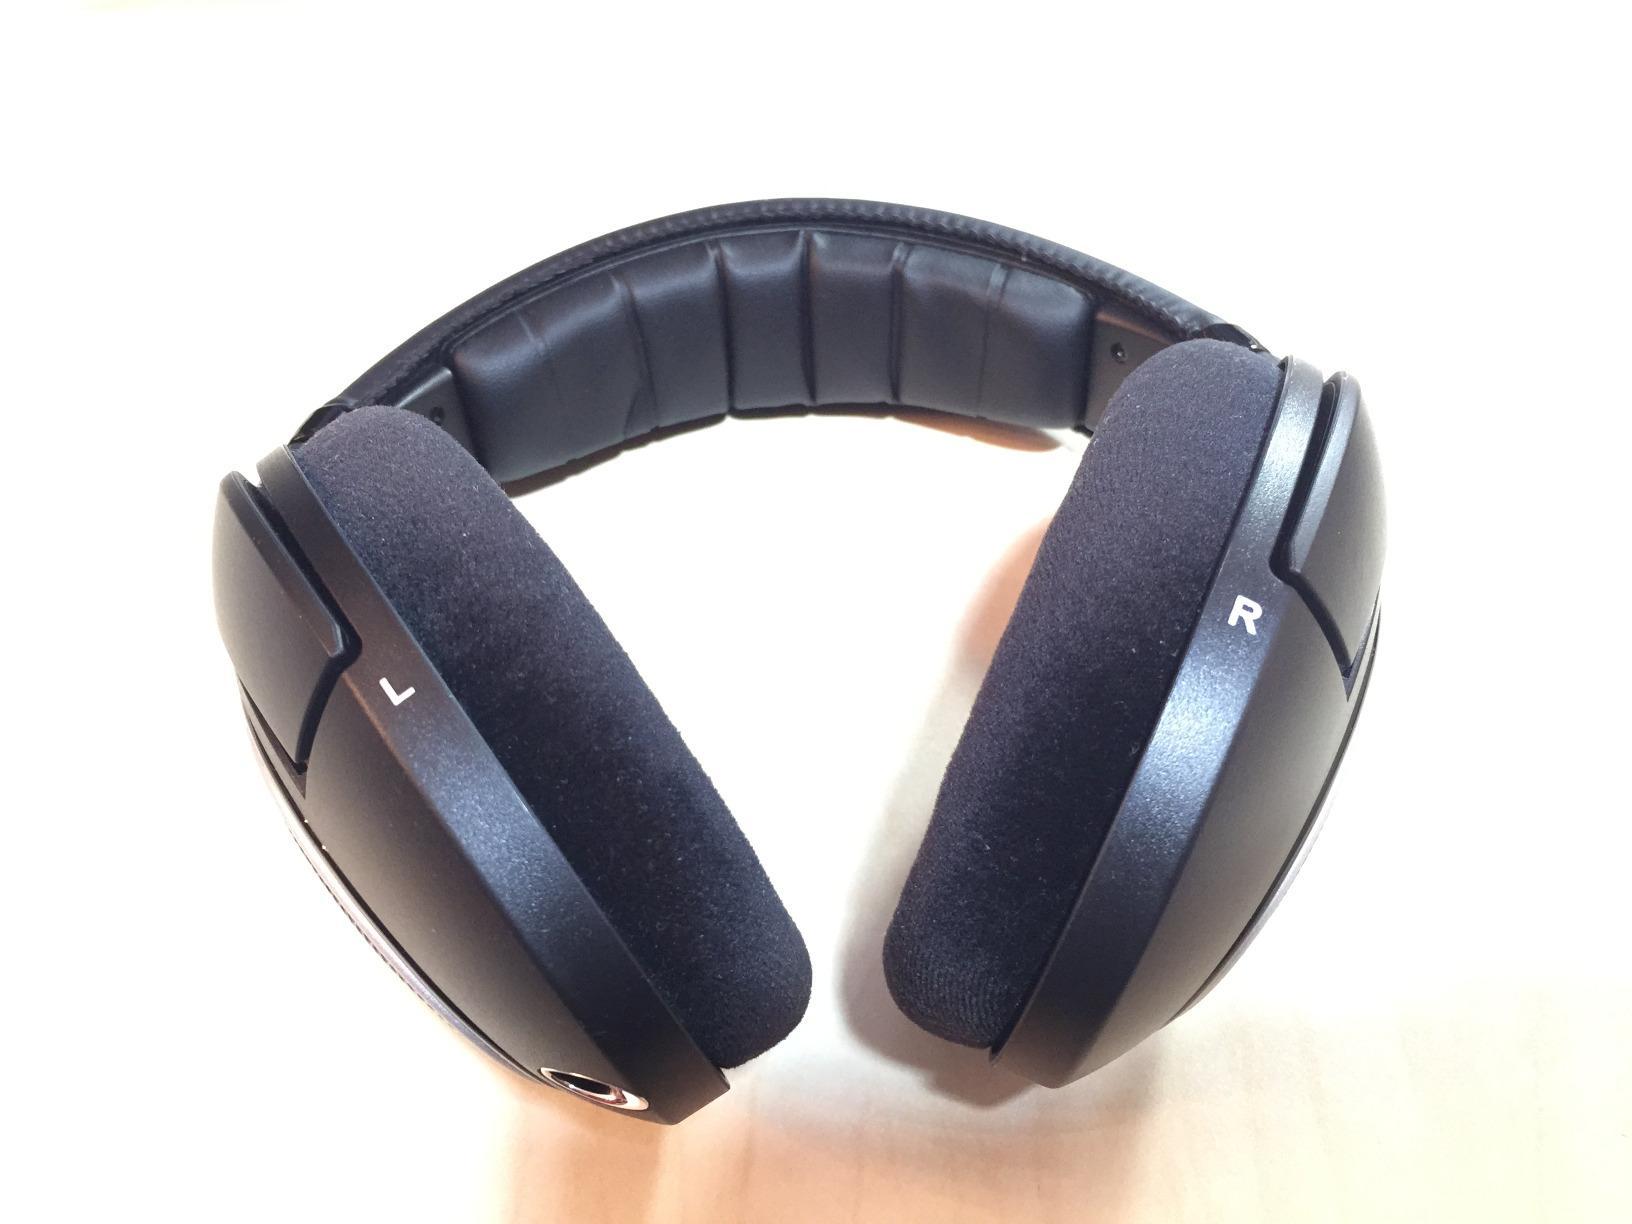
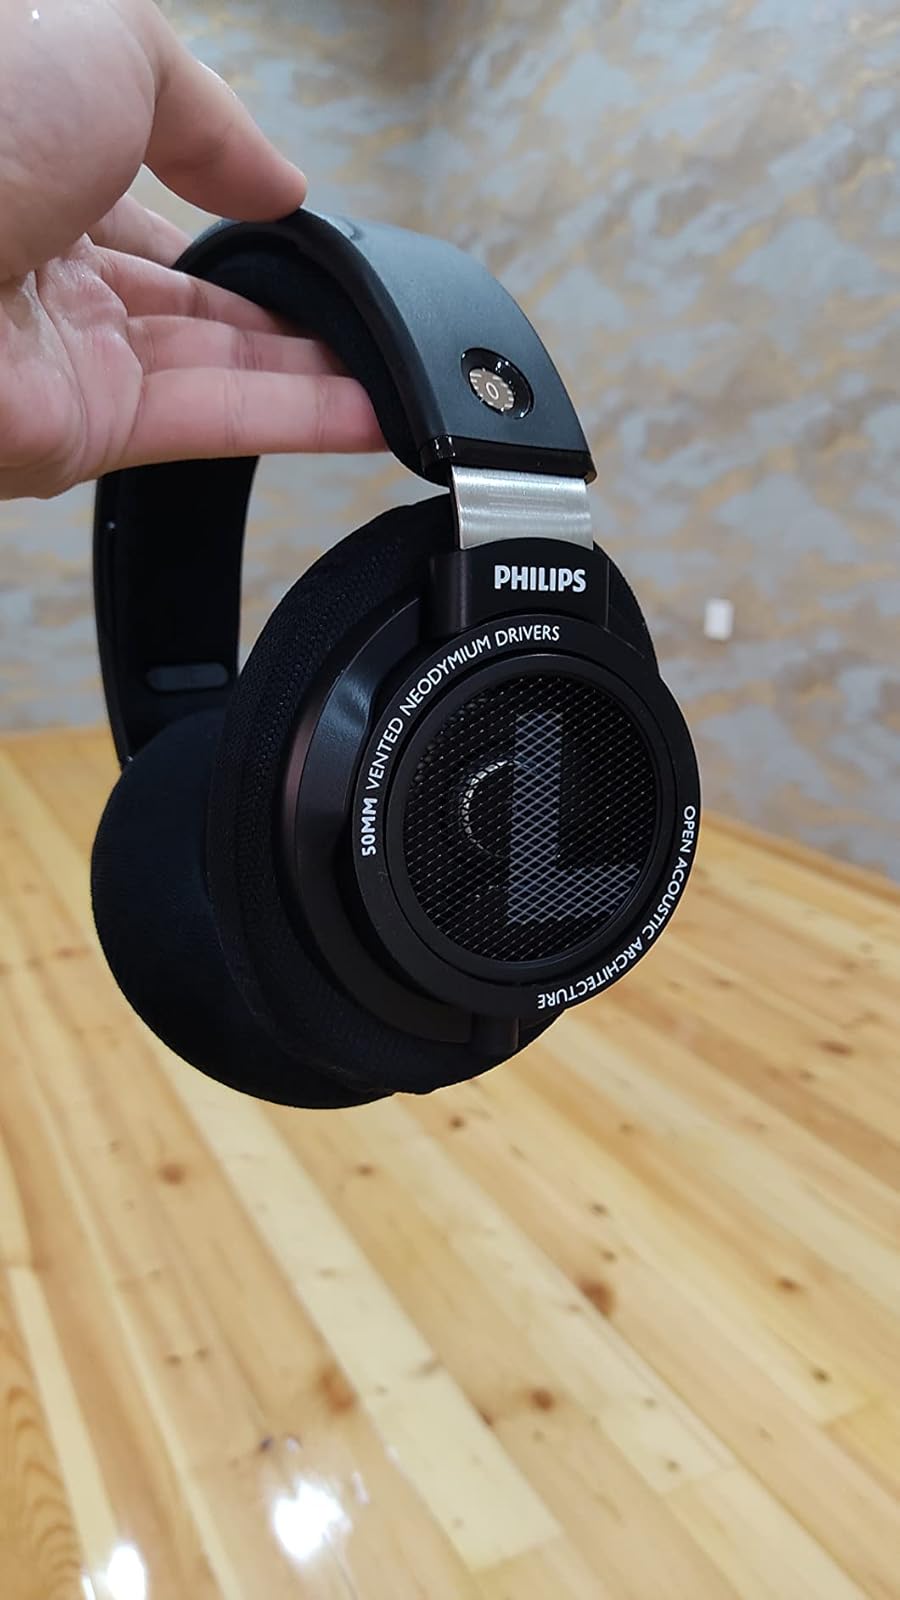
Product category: headphones
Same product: no